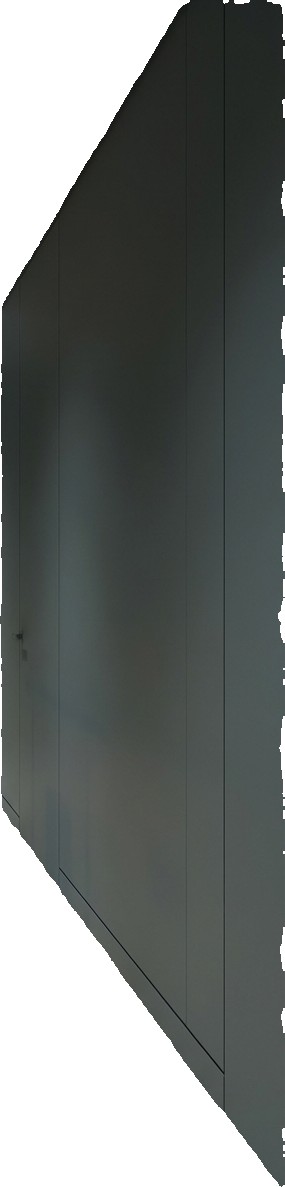
Surface category: wall